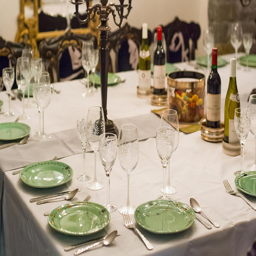
the table is set for fine dining